History of Uruguay

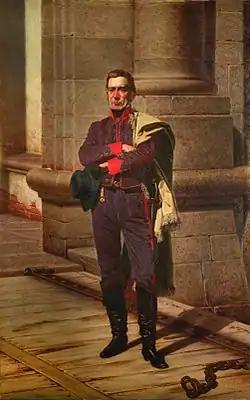
José Gervasio Artigas, as depicted by Juan Manuel Blanes

In 1680, Portuguese colonists established Colônia do Sacramento on the northern bank of La Plata river, on the opposite coast from Buenos Aires. Spanish colonial activity increased as Spain sought to limit Portugal's expansion of Brazil's frontiers. In 1726, the Spanish established San Felipe de Montevideo on the northern bank and its natural harbor soon developed into a commercial center competing with Buenos Aires. They also moved to capture Côlonia del Sacramento. The 1750 Treaty of Madrid secured Spanish control over Banda Oriental, settlers were given land here and a local cabildo was created.